CRV7

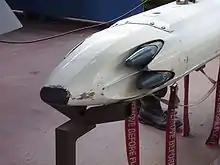
A SUU-5003 bomblet dispenser adapted to fire four CRV7 rockets. Two rocket tubes are visible, while shackles for six practice bombs are located underneath. Given both stores, pilots can train rocket and bomb fire on a single sortie.

The CRV7, short for "Canadian Rocket Vehicle 7", is a 2.75-inch (70 mm) folding-fin ground attack rocket produced by Bristol Aerospace in Winnipeg, Manitoba. It was introduced in the early 1970s as an upgraded version of the standard U.S. 2.75-inch air-to-ground rocket. It was the most powerful weapon of its class, the first with enough energy to penetrate standard Warsaw Pact aircraft hangars. The CRV7 remains one of the most powerful air-to-ground attack rockets to this day, and has slowly become the de facto standard for Western-aligned forces outside the United States. Beginning in 2021, 83,303 stored Canadian CRV7s are slated for disposal, having been removed from service from 2005 to 2007. In 2024 the Department of National Defence was considering donating the rockets to Ukraine as military aid to defend against the Russian invasion of Ukraine. An estimated 8,000 rockets have functioning warheads, while the remainder could be used for parts or modification.